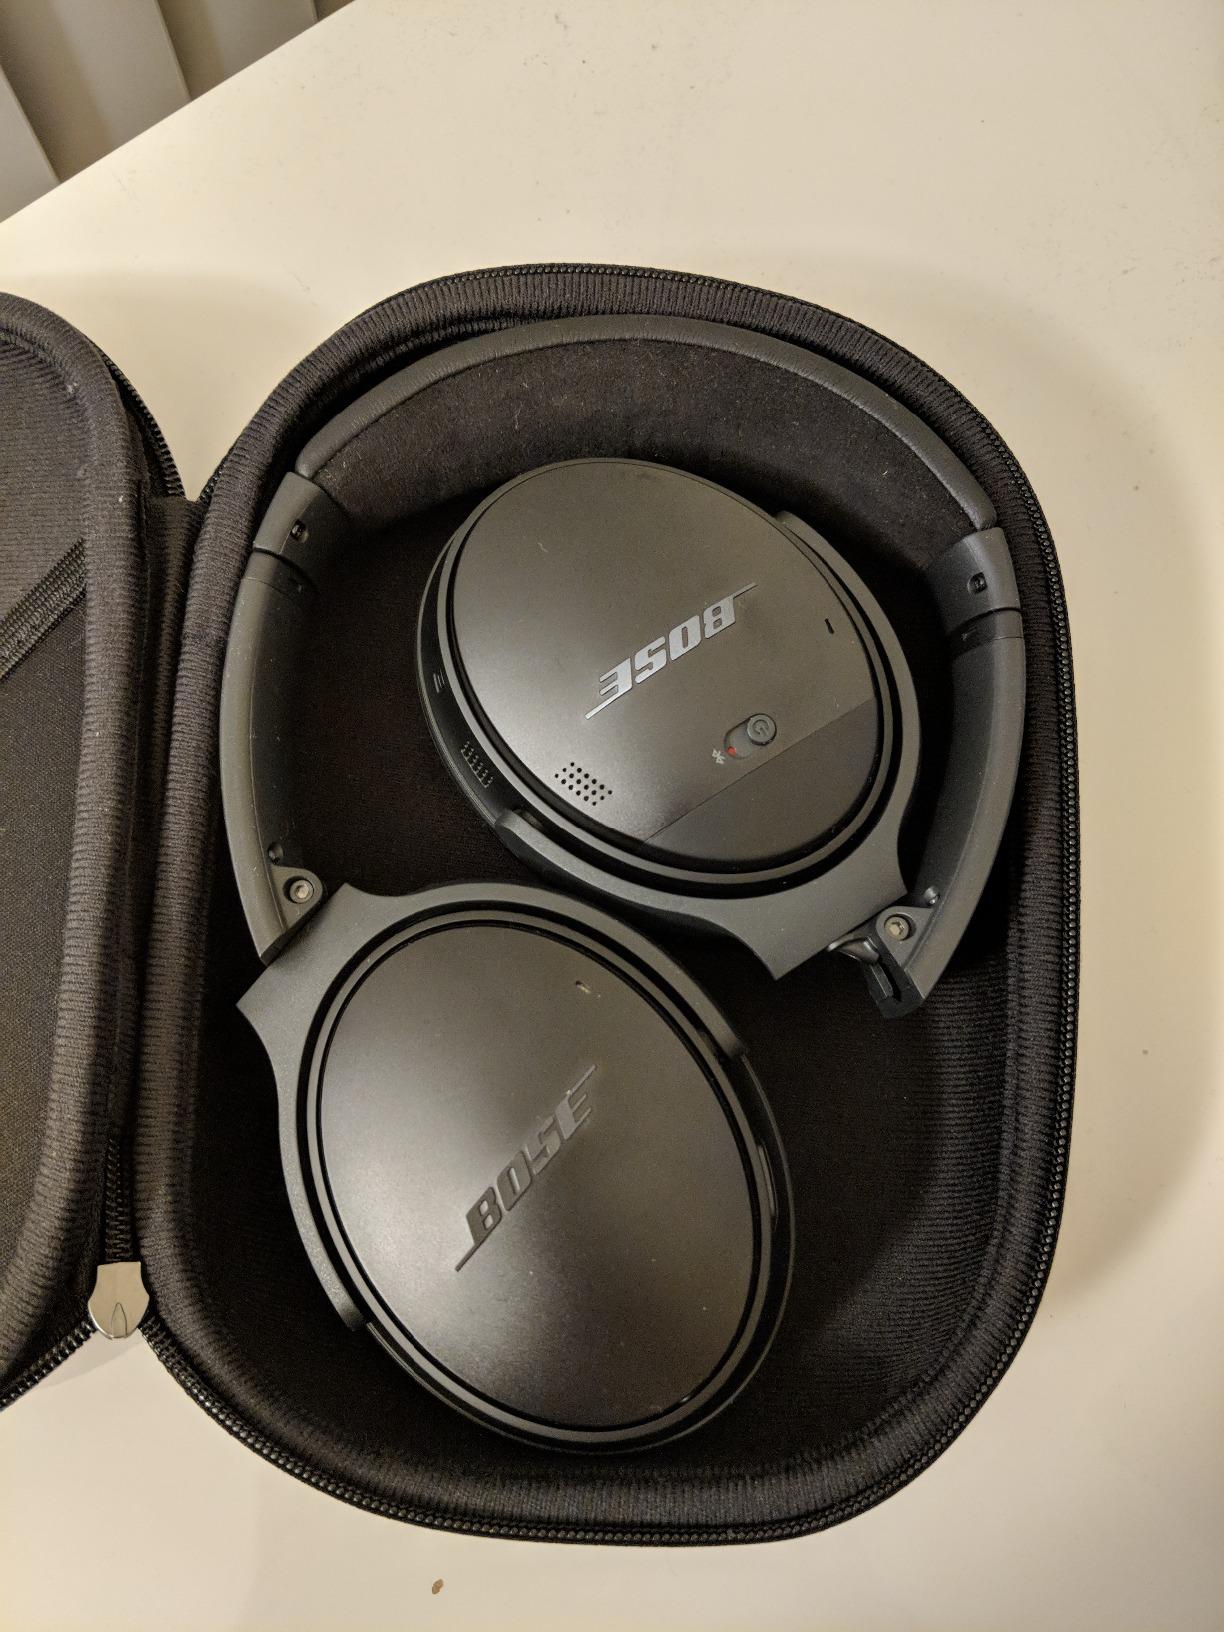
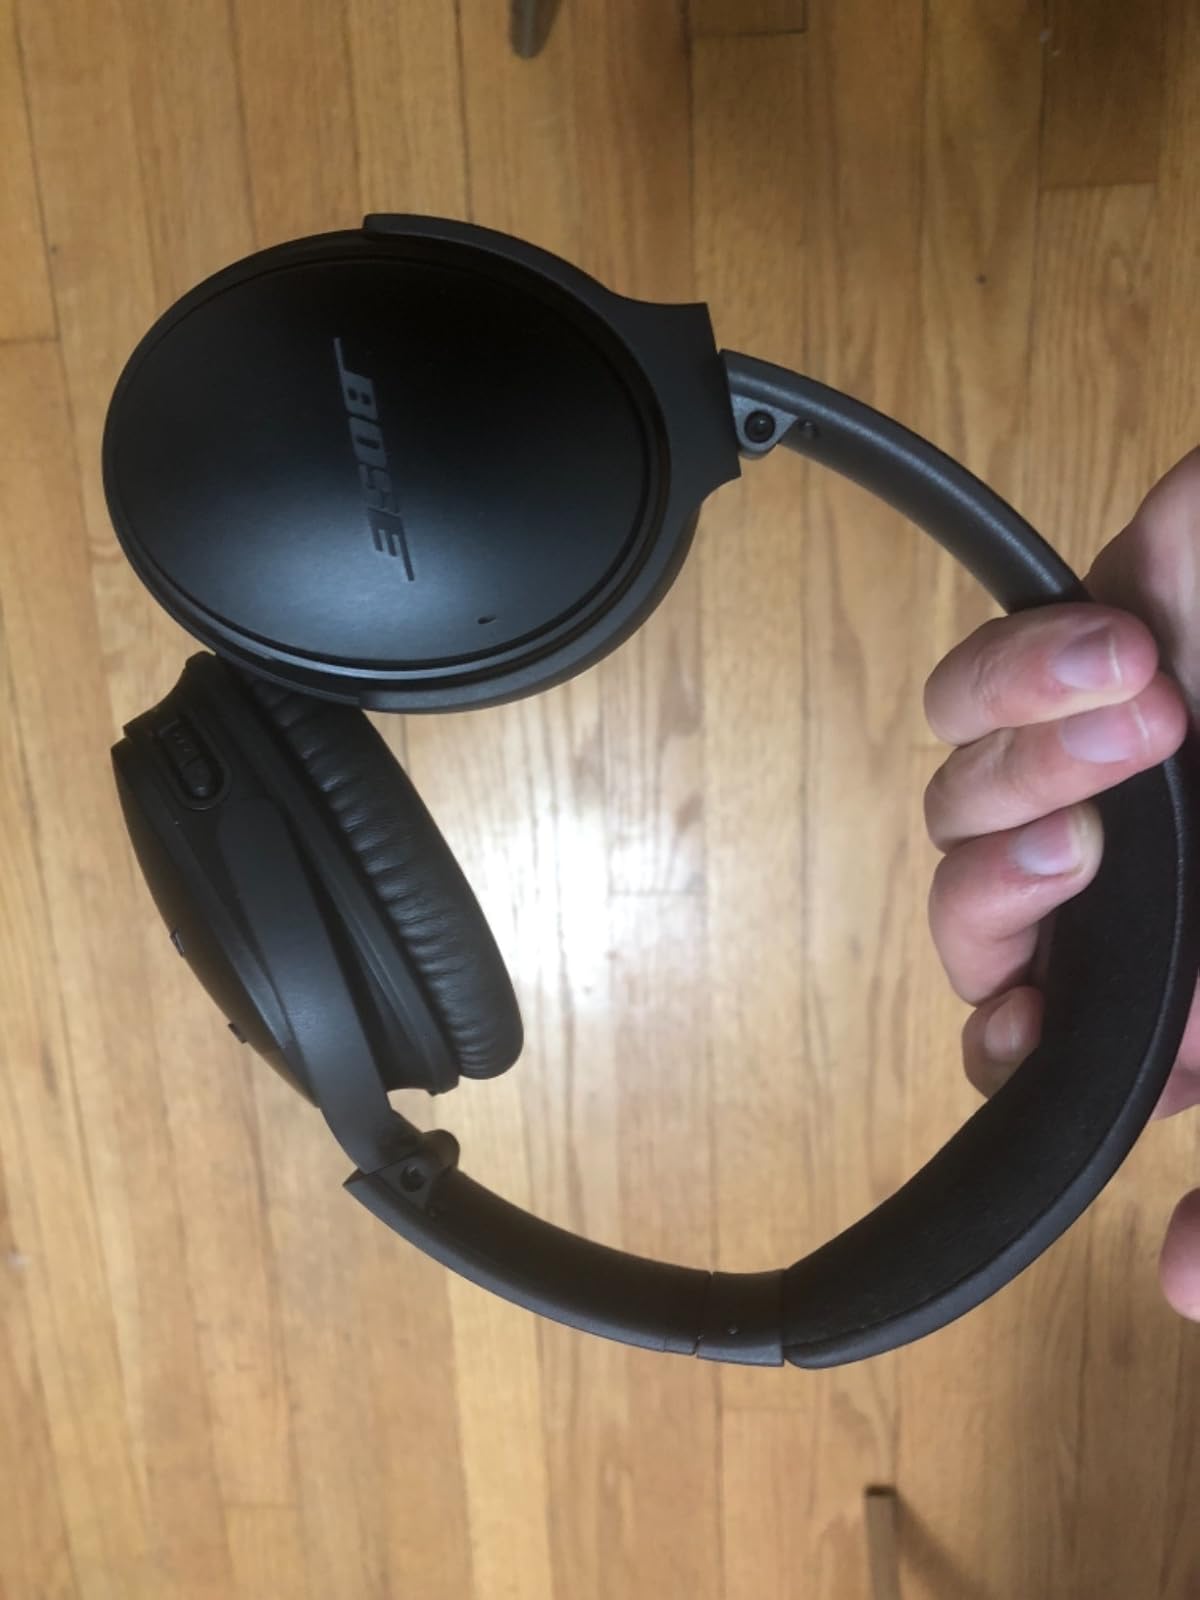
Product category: headphones
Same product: yes